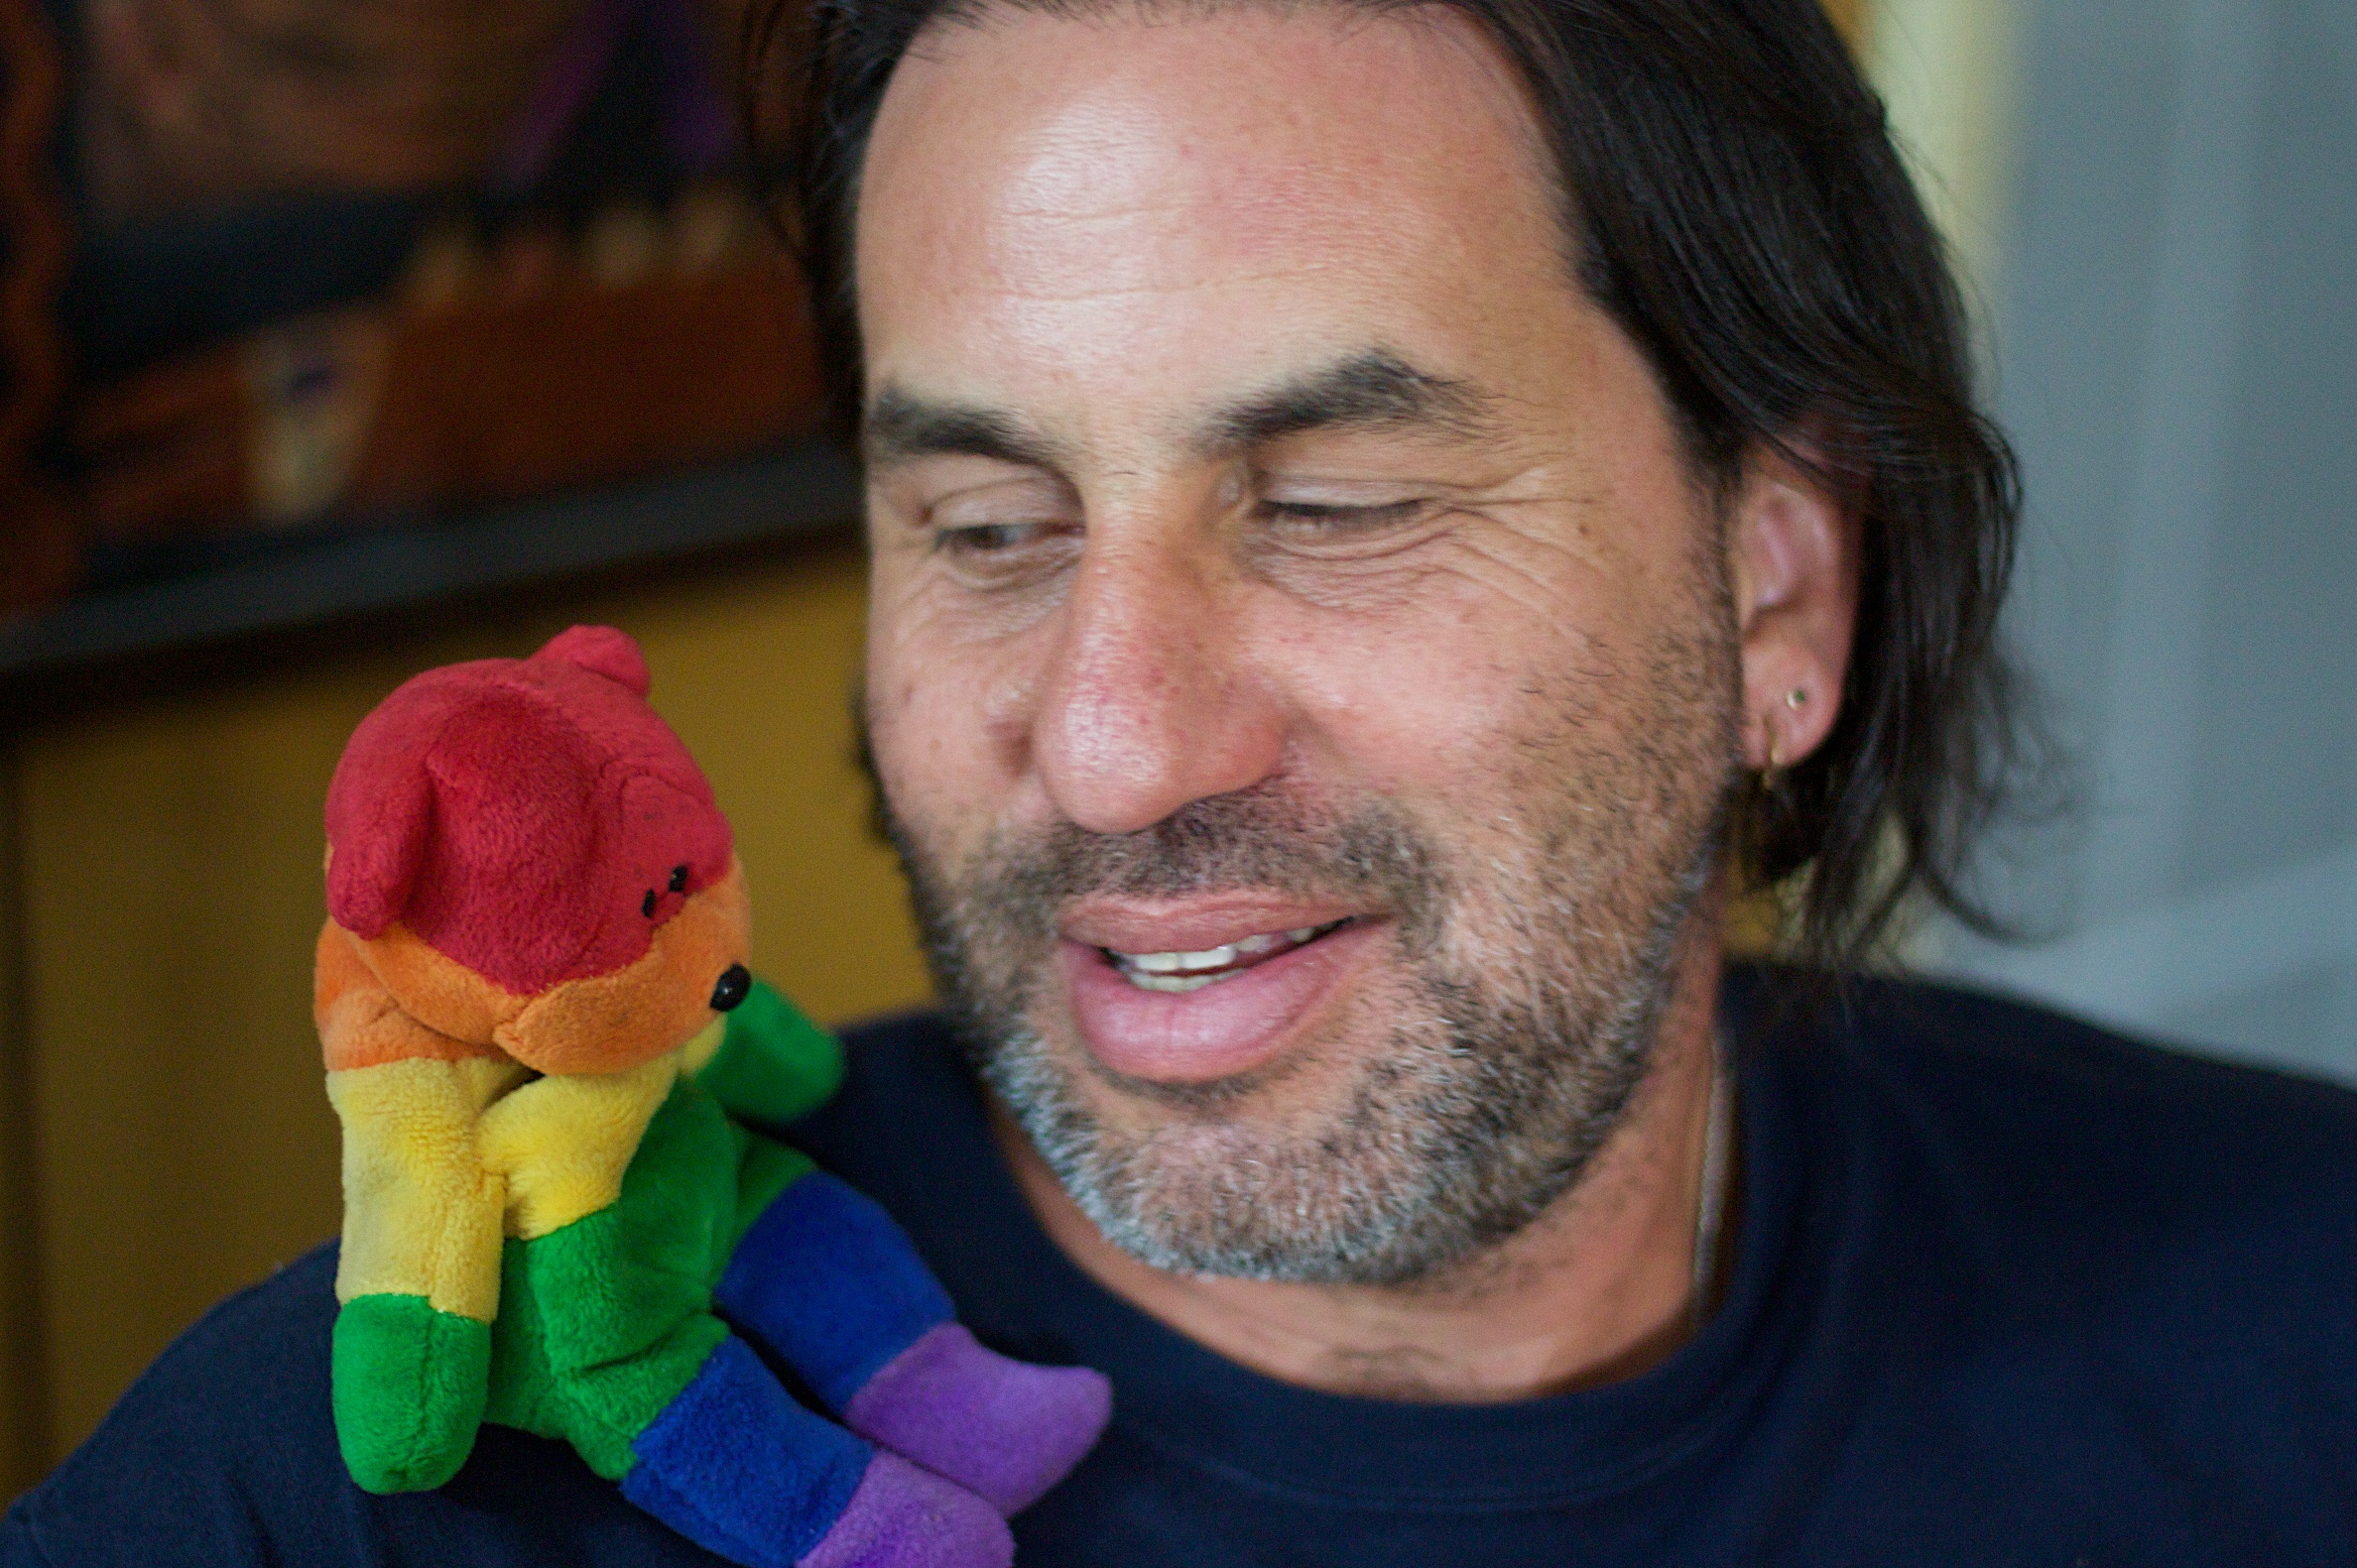
man, person, hair, beard, face, nose, me, eye, head, organ, alan, alanlevine, dailyshoot, facial hair